Tomato soup

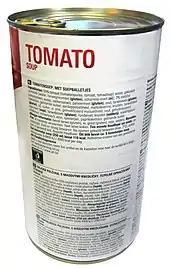
Industrial tomato soup

Tomato soup is a soup with tomatoes as the primary ingredient. It can be served hot or cold, and may be made in a variety of ways. It may be smooth in texture, and there are also recipes that include chunks of tomato, cream, chicken or vegetable stock, vermicelli, chunks of other vegetables and meatballs. Many countries have their own versions of tomato soup which all vary in taste, portions and ingredients.